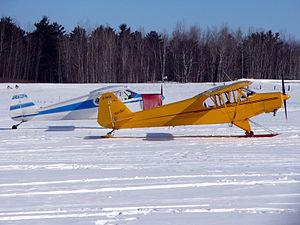
Le Wag-Aero CUBy est un avion léger américain. Il s'agit d'une réplique du Piper J-3, conçue pendant les années 1970 par Dick Wagner et proposé à la vente par la société Wag-Aero de la ville de Lyons, dans le Wisconsin.